Empire ship

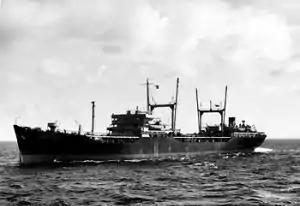
RFA "Wave Victor", ex–"Empire Bounty"

The 'Ocean' type tankers were sometimes known as the 'Three twelves type', being about 12,000 tons deadweight with a speed of around and a fuel consumption of 12 tons per day. They were used for the transport of fuel and also for refuelling at sea. Some were fitted with triple expansion steam engines; others were diesel powered.